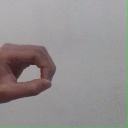
अक्षर: औ